Scuttling

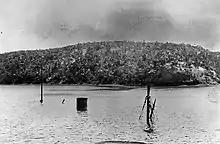
The wreck of USS "Merrimac"

During the Spanish–American War, a volunteer crew of United States Navy personnel attempted to scuttle the collier in the entrance to the harbor at Santiago de Cuba in Cuba on the night of 2–3 June 1898 in an attempt to trap the Spanish Navy squadron of Vice Admiral Manuel de la Cámara y Libermoore in port there. The attempt failed when she came under fire by Spanish ships and fortifications and sank without blocking the entrance.